Order of Nine Angles

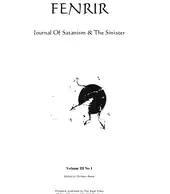
An issue of the ONA's original "Fenrir" magazine

The ONA came to public attention in the early 1980s. At this point, Gregorius noted, it was "most likely very small, possibly having only one or two actual members." Over coming years it issued material for public consumption, including philosophical tracts, ritual instruction, letters, poetry, and gothic fiction. Published in 1984, the "Black Book of Satan" was a core ritual text; Long claimed that it was an embellished version of a text previously used by the Temple of the Sun.